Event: Ecuador Earthquake
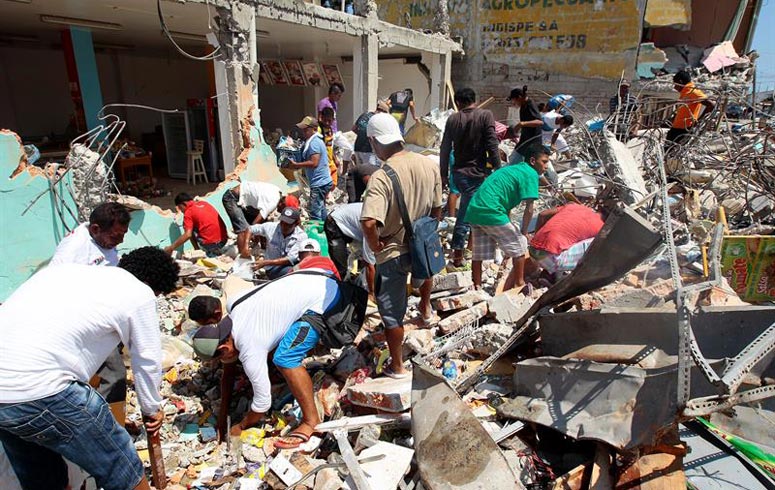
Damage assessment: no_damage